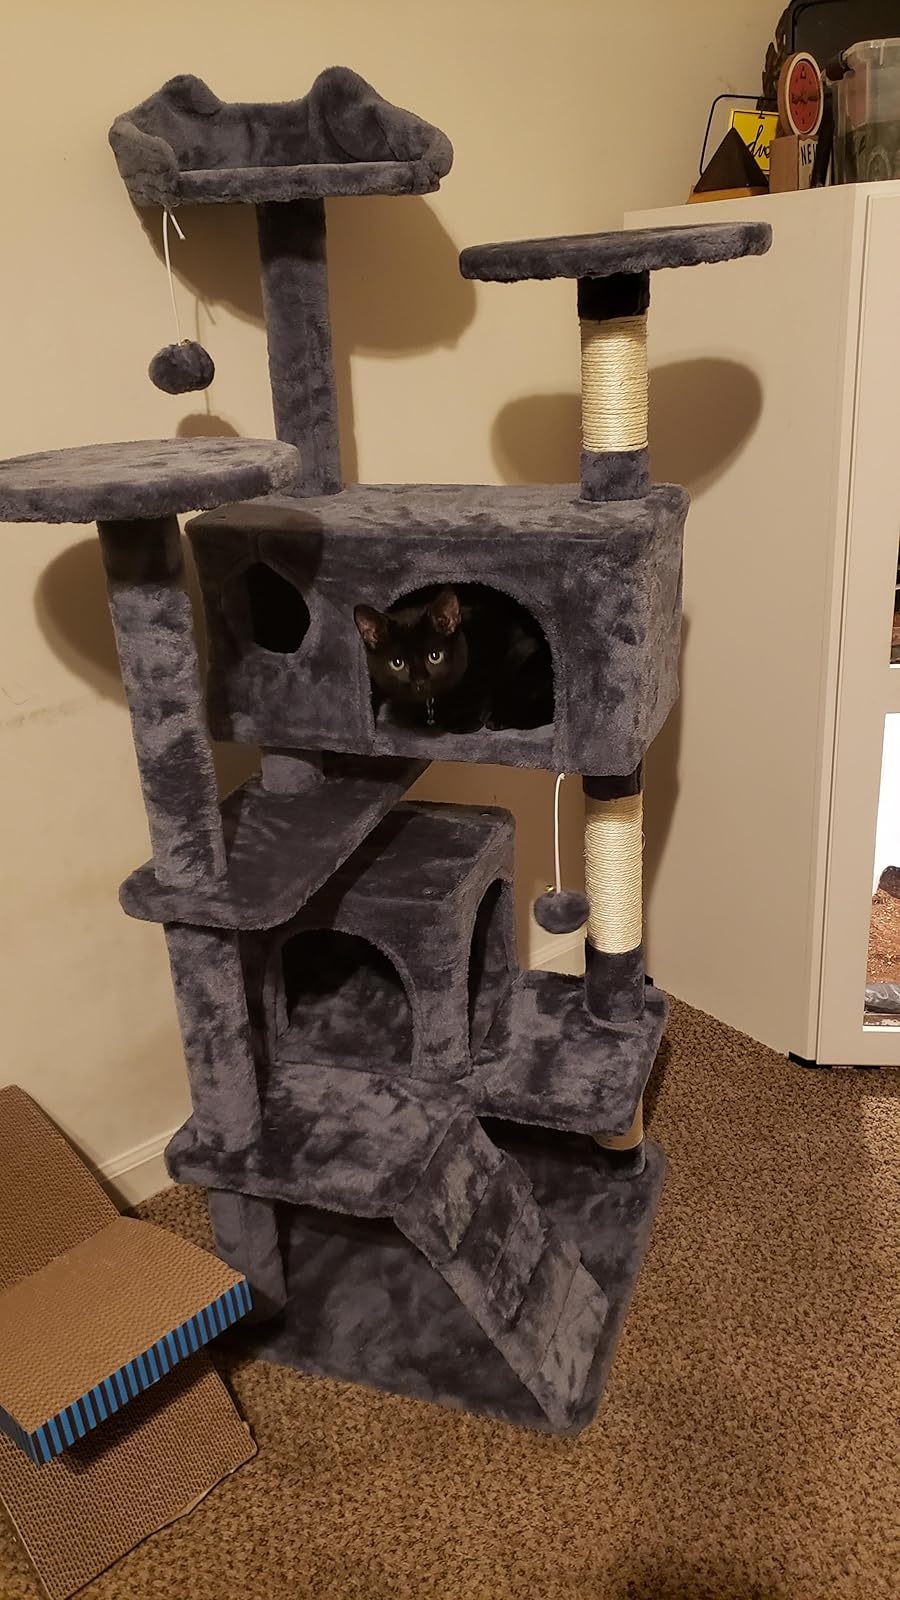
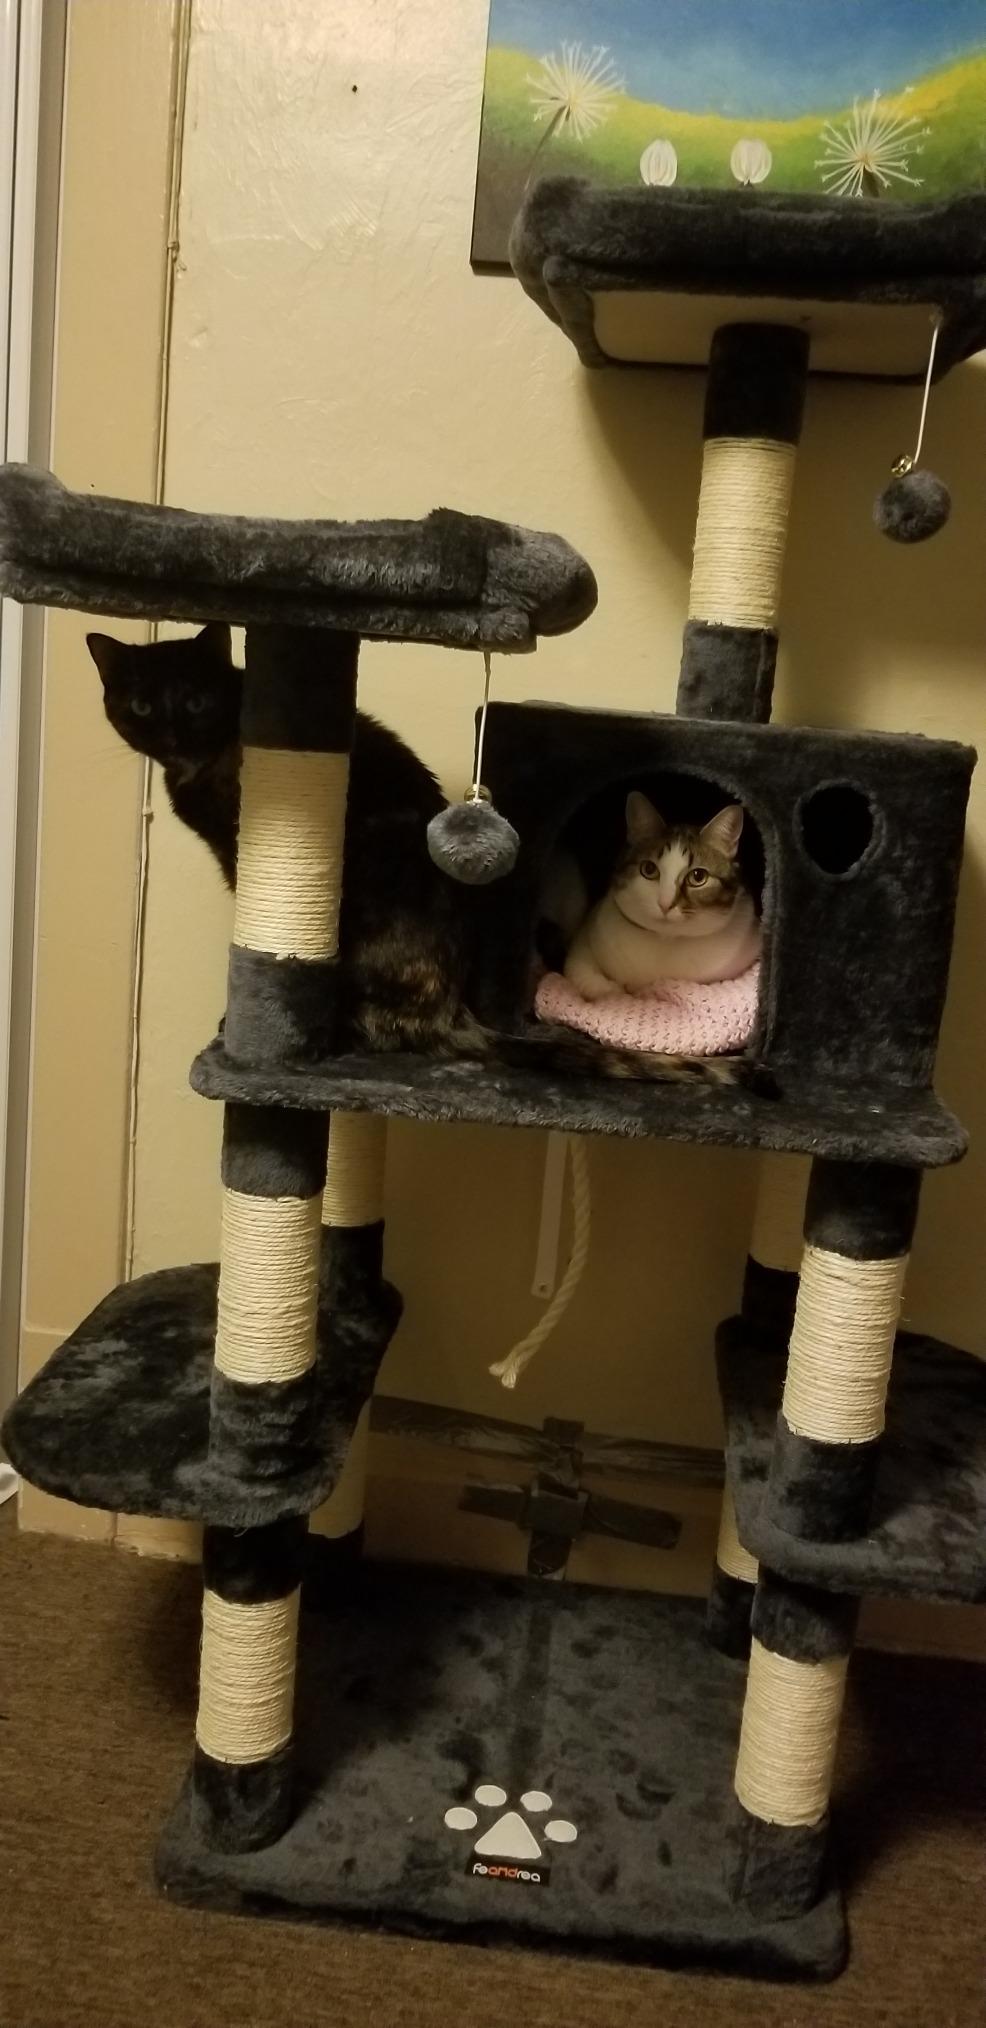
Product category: items_cat tree
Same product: no